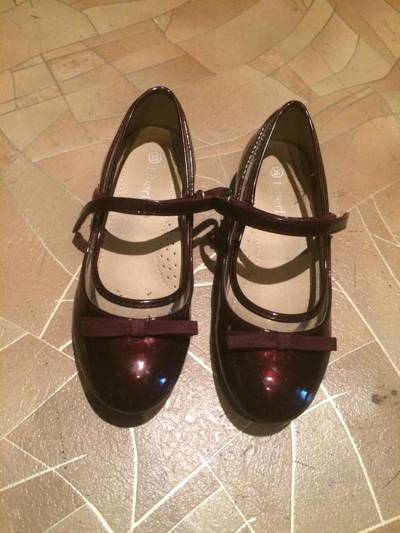
Waste category: shoes